Roland

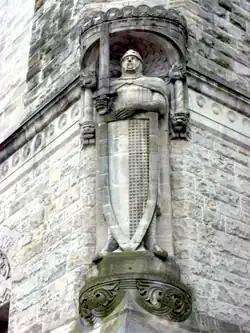
A statue of Roland at Metz railway station, France

Roland (or "Rotholandus"; or "Rolando"; died 15 August 778) was a Frankish military leader under Charlemagne who became an epic hero and one of the principal figures in the literary cycle known as the Matter of France. The historical Roland was military governor of the Breton March, responsible for defending Francia's frontier against the Bretons. His only historical attestation is in Einhard's "Vita Karoli Magni", which notes he was part of the Frankish rearguard killed in retribution by the Basques in Iberia at the Battle of Roncevaux Pass.